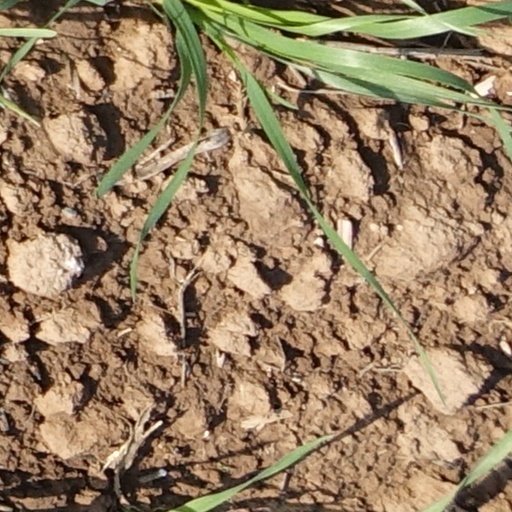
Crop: wheat